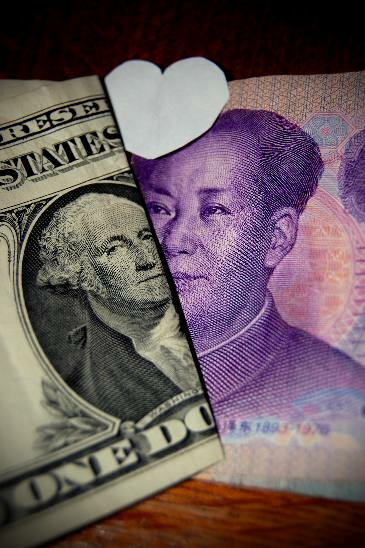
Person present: No